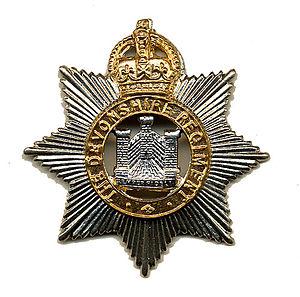
Le Devonshire Regiment est un régiment d'infanterie de la British Army qui a servi sous divers noms dans de nombreuses guerres et conflits de 1685 à 1958, tels que la Seconde guerre des Boers, la Première Guerre mondiale et la Seconde Guerre mondiale.